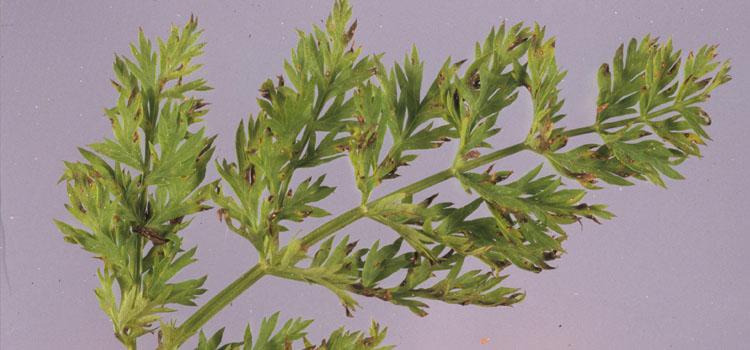
Plant: Carrot
Disease: carrot alternaria leaf blight